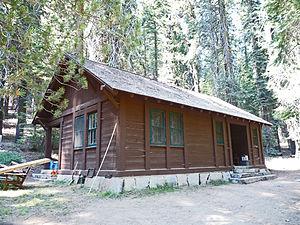
Cabin Creek ranger residence, Sequoia National Park, Californie, États-Unis
La Cabin Creek Ranger Residence and Dormitory, ou Cabin Creek Ranger Station, est une station de rangers du comté de Tulare, en Californie, dans l'ouest de États-Unis. Protégée au sein du parc national de Sequoia, elle est inscrite au Registre national des lieux historiques depuis le 27 avril 1978.